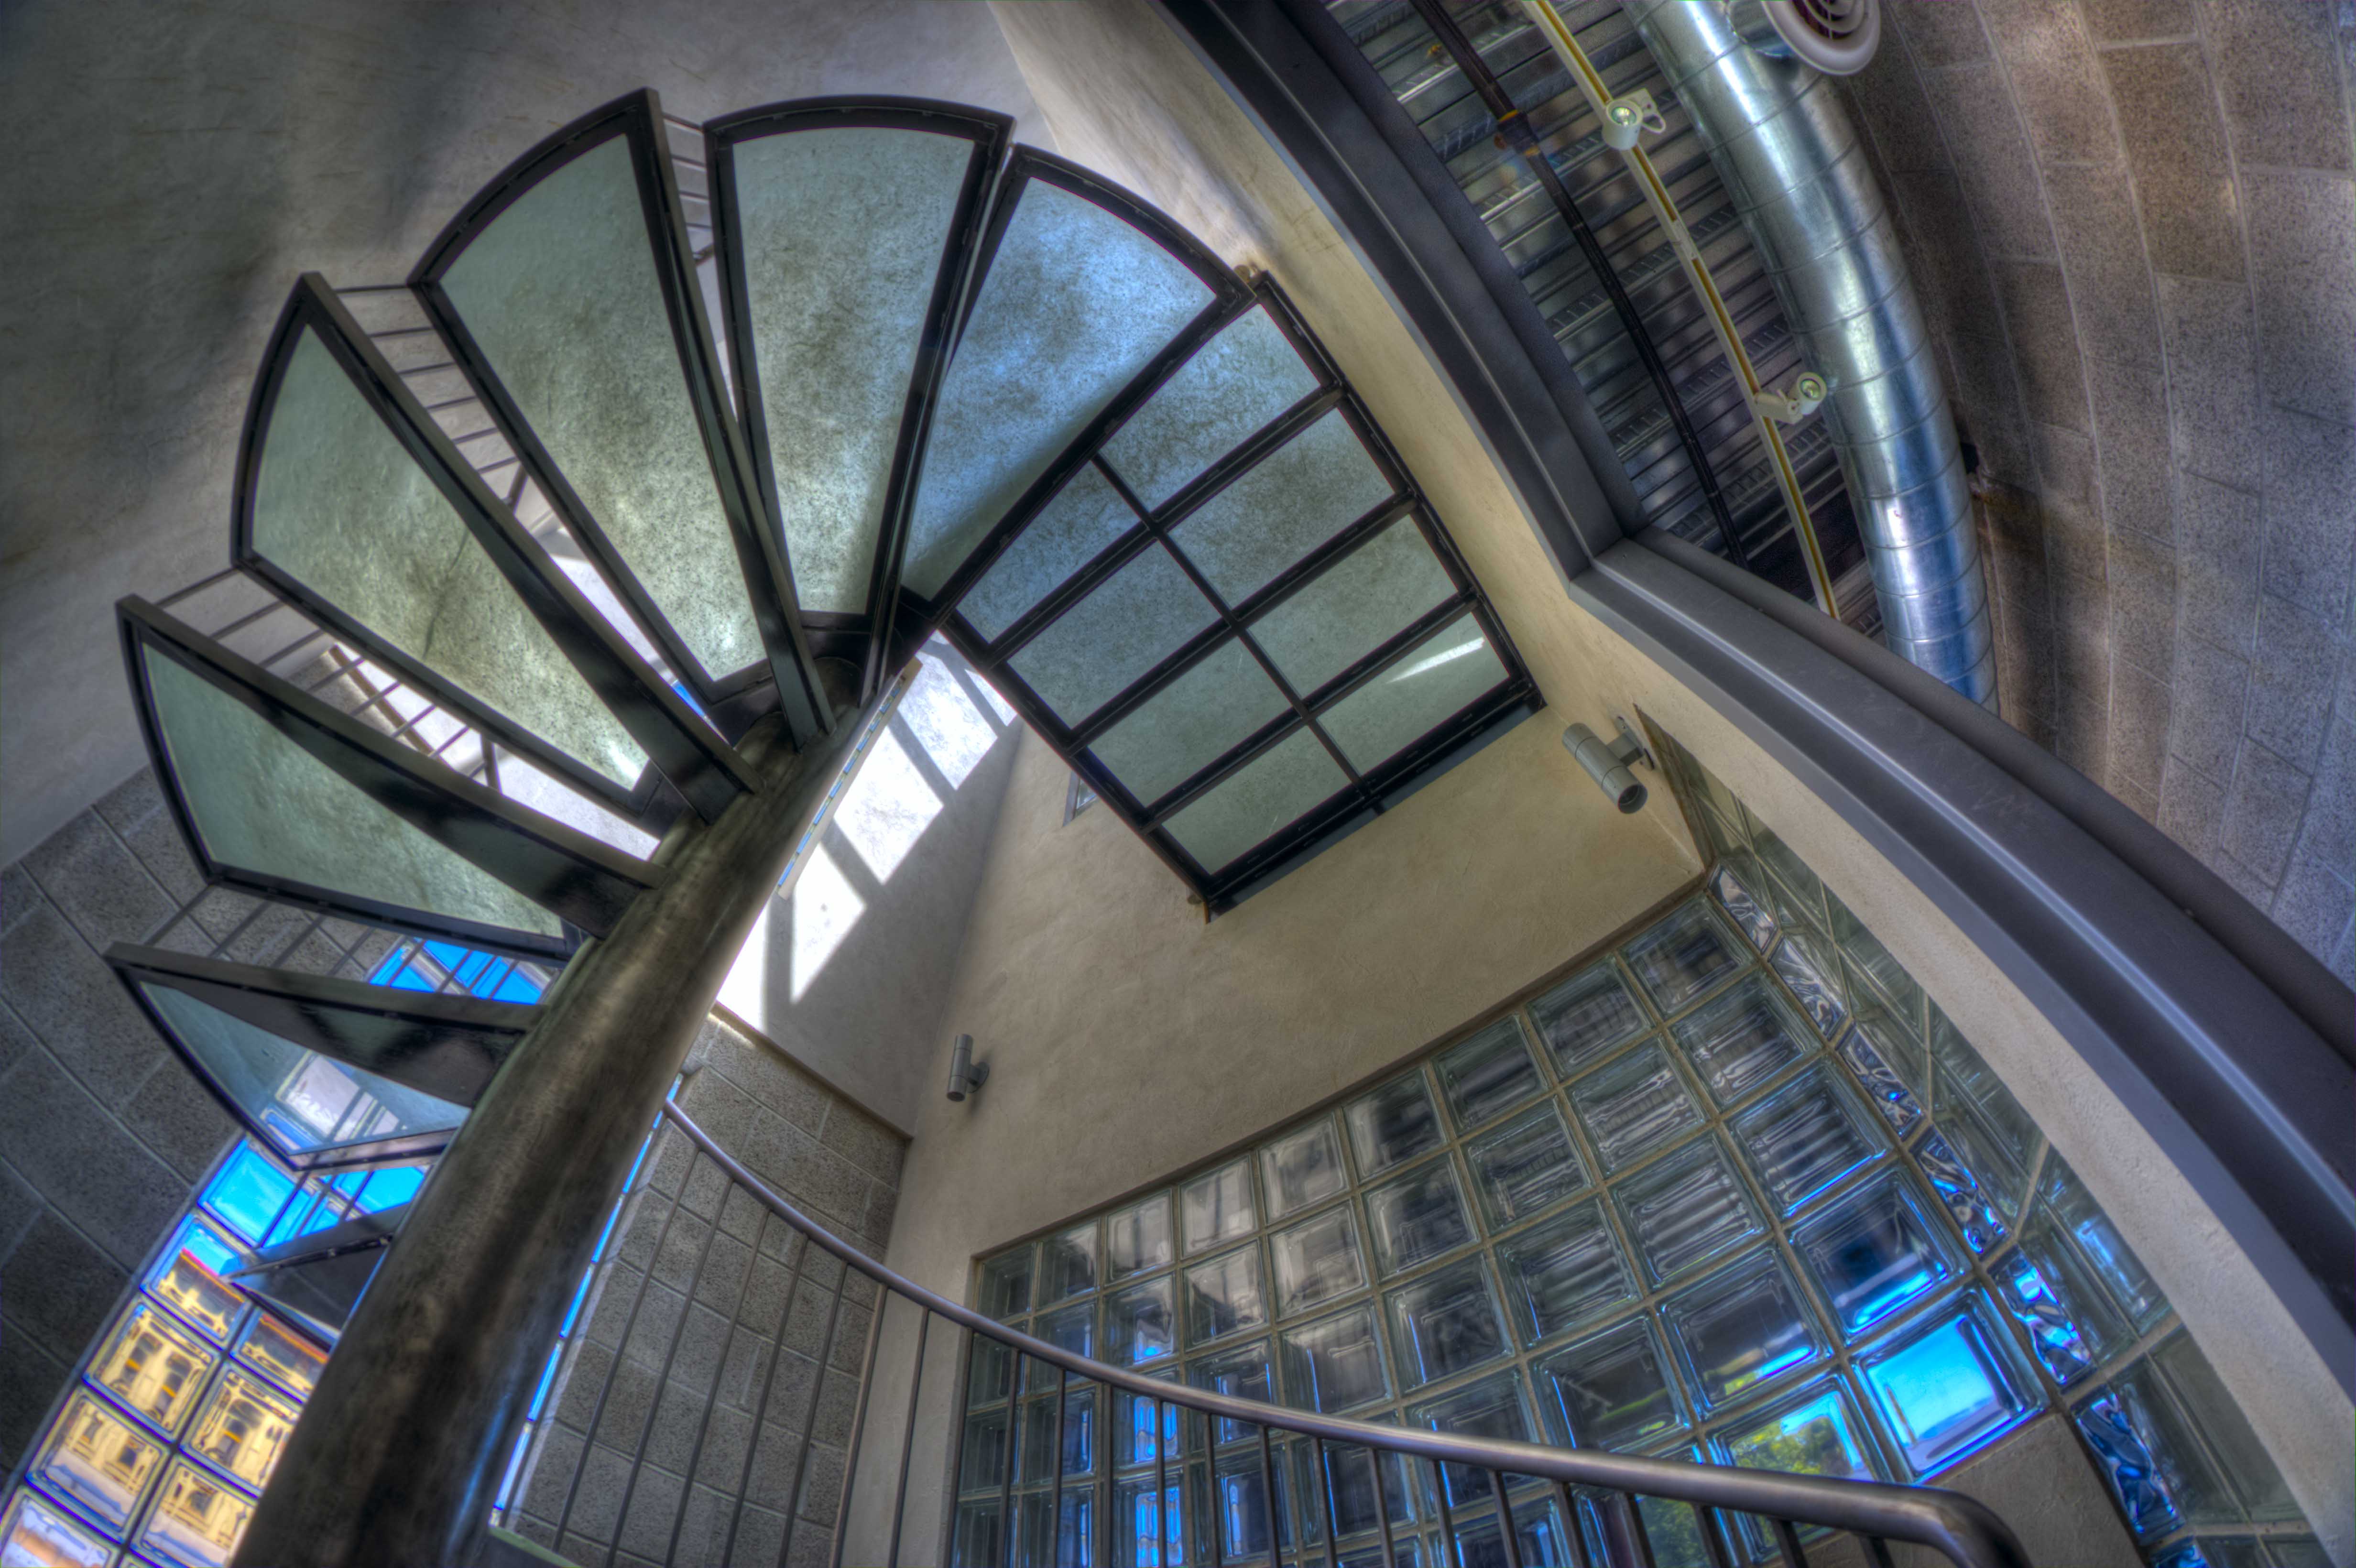
architecture, window, glass, skyscraper, escalator, facade, stairs, symmetry, ukiah, daylighting